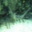
Label: lobster